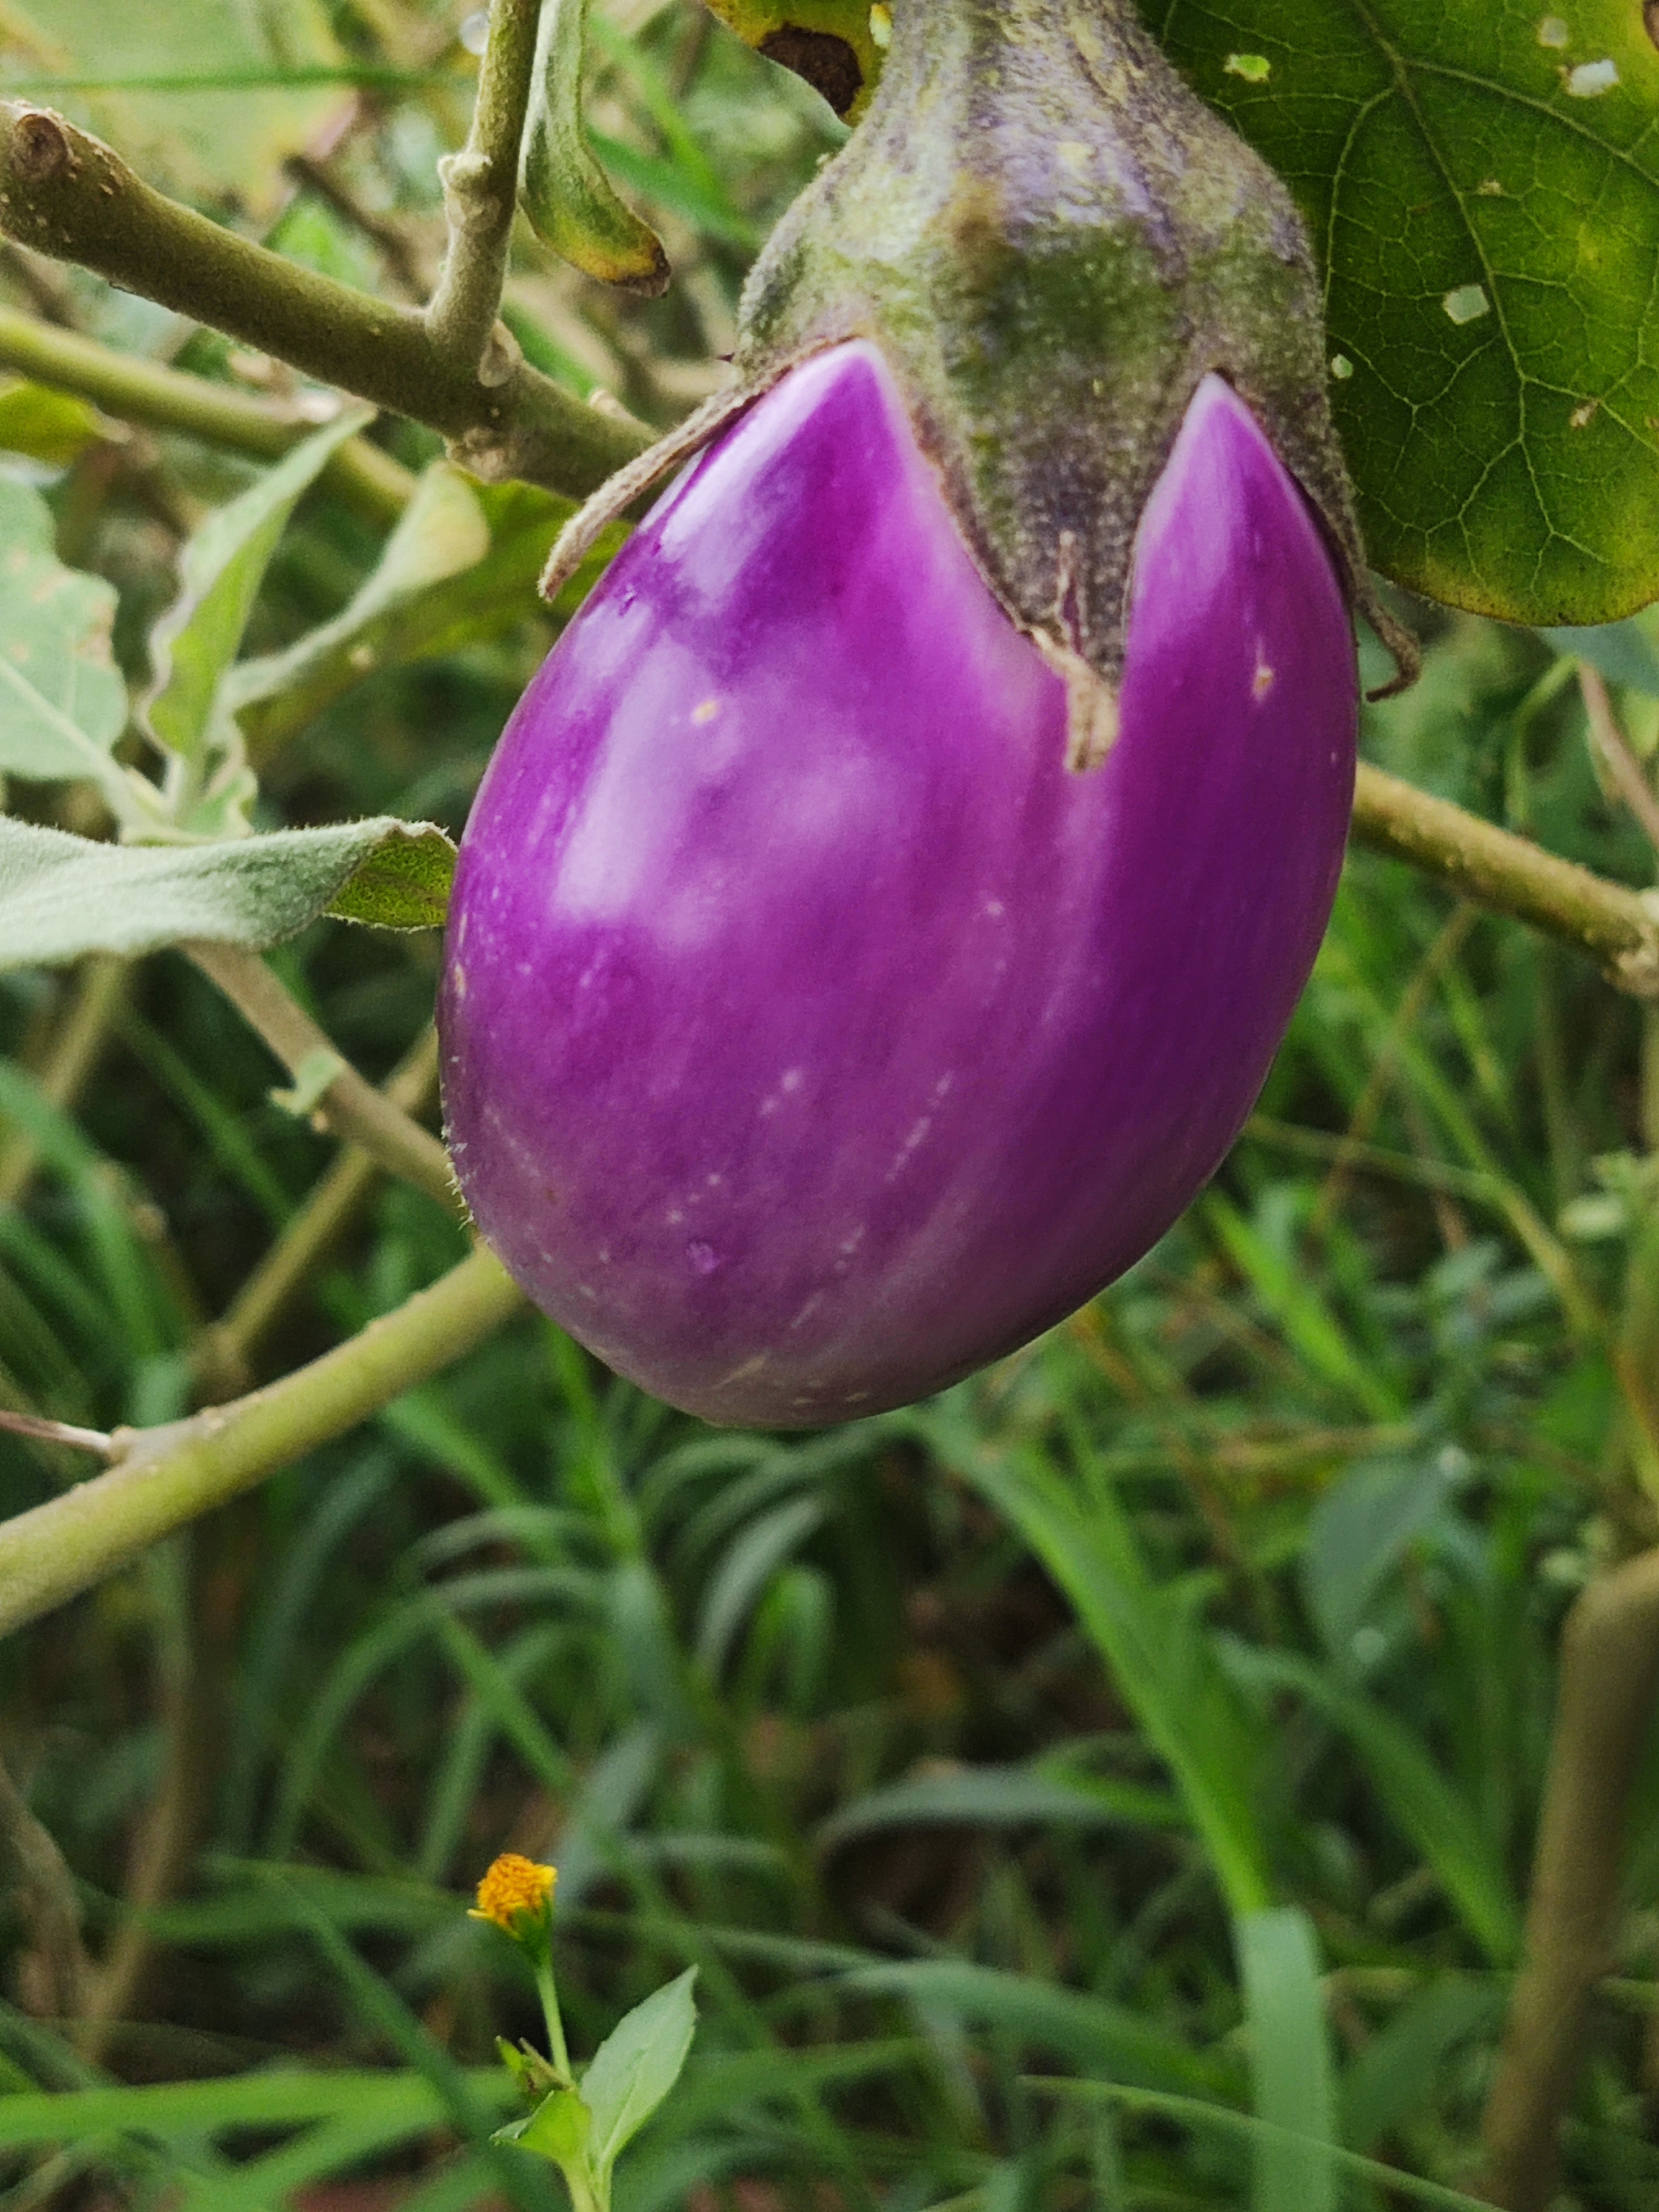
Label: Healty Brinjal